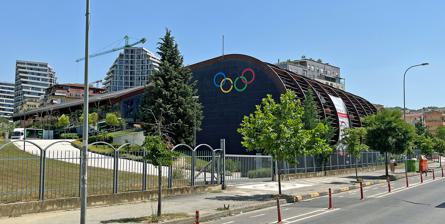
Building: Tirana Olympic Park
Country: Albania
Year built: 2017
Arena in Tirana, Albania Tirana Olympic Park Parku Olimpik i Tiranës Location Tirana , Albania Coordinates 41°18′51″N 19°48′44″E / 41.314259°N 19.812198°E / 41.314259; 19.812198 Owner Ministry of Education and Sport Capacity 1,200 Construction Broke ground 2015 Built 2016 Opened 2017 Construction cost €4,323,302 Architect DEA Studios Main contractors Eurocol The Tirana Olympic Park Feti Borova (Parku Olimpik “ Feti Borova ”) is a multi-purpose arena in Tirana , Albania . The Government of Albania held a public tender for the construction of a sports hall in order to host games. The complex was inaugurated the 4 June 2017 with a basketball match between ex-players from the National Teams from Albania and Kosovo . The Prime Minister , Edi Rama and the Mayor of Tirana , Erion Veliaj participated as well in that game. Construction The Olympic Park was built on the site of the Sports Complex of the Sports Services Agency, which was formerly known as the Dinamo Complex, near the Grand Park of Tirana . The former Dinamo Complex used to be a reception centre for Kosovar citizens during the Kosovo War of 1999. The original design for the Olympic Park was released on 28 April 2014, and the Prime Minister , Edi Rama officially unveiled the project at the 'Hall of Maps' in the Prime Ministers Office in a meeting with prominent Albanian sports personalities including Erkand Qerimaj , Daniel Godelli and Luiza Gega . On 10 September 2014 a budget of 605,262,310 Albanian lek was approved, which was around 4,323,302 Euros at the time, thus paving the way for companies to tender offers for the construction of the Olympic Park. See also List of indoor arenas in Albania References